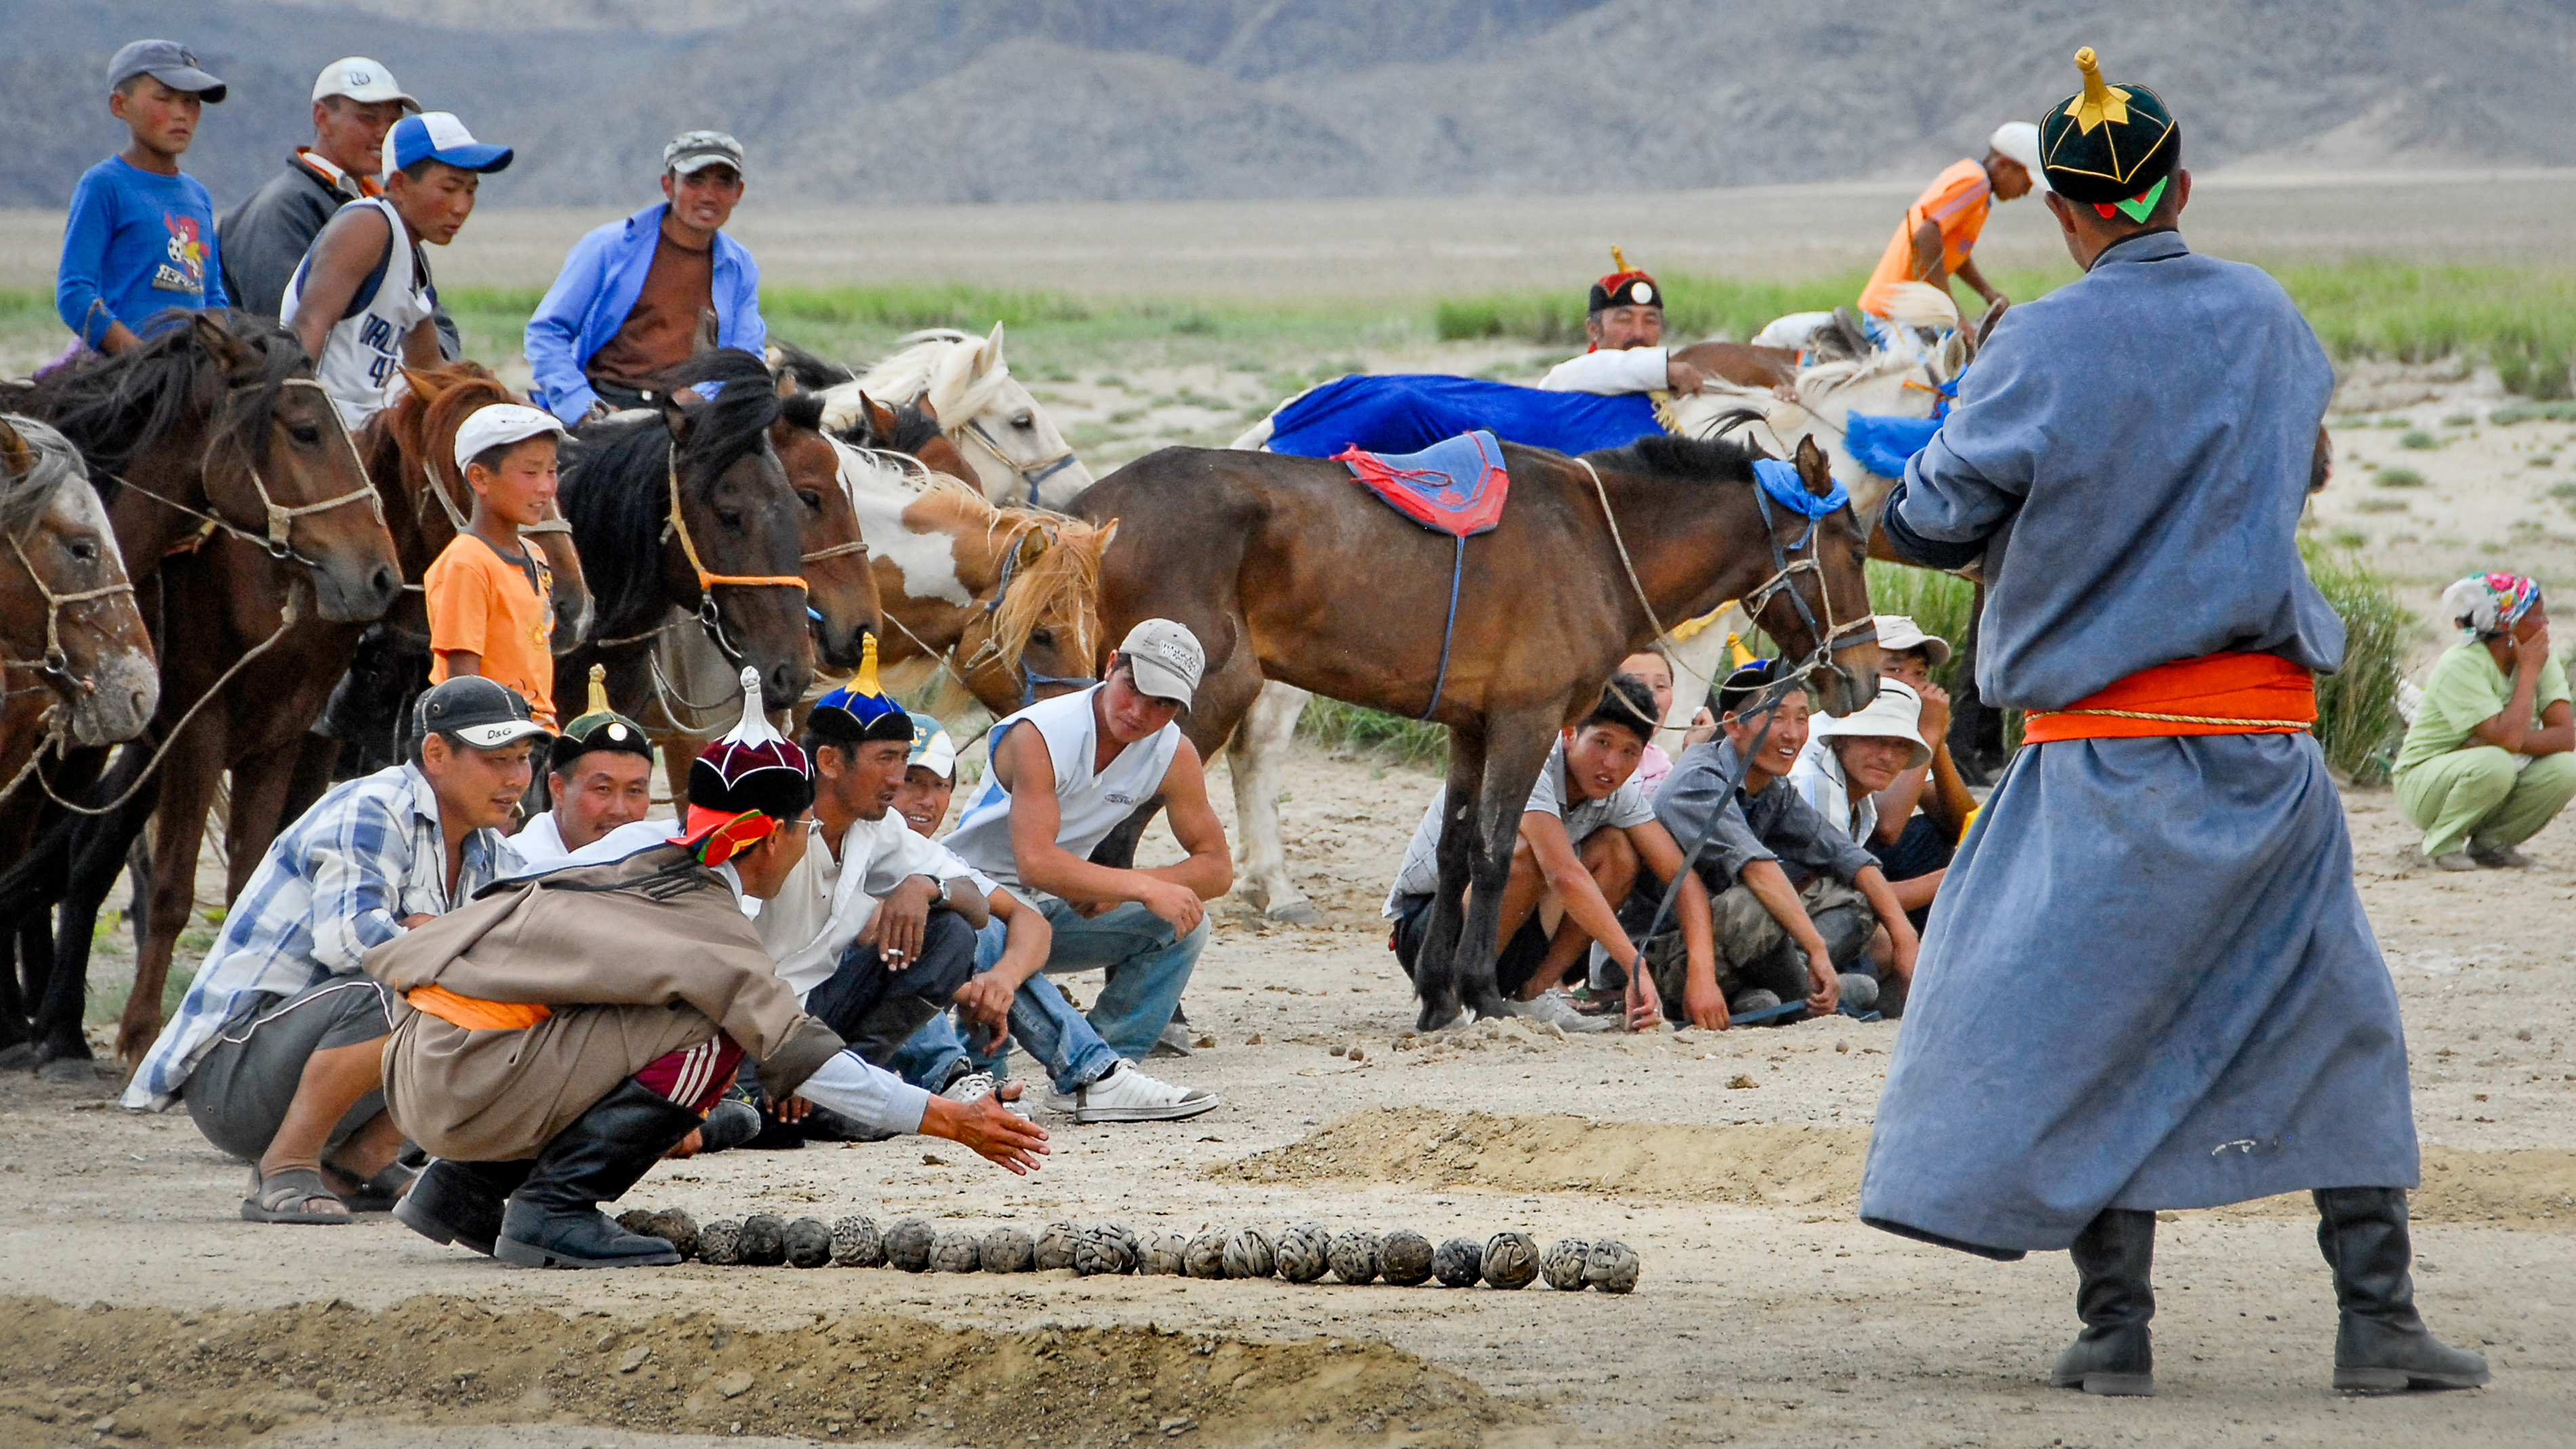
outdoor, competition, arrow, sports, jockey, bow, traditional, mongolia, archery, mongolei, naadam, khovd, serienaadam, mn, chowdaimag, pack animal, horse like mammal, equestrian sport